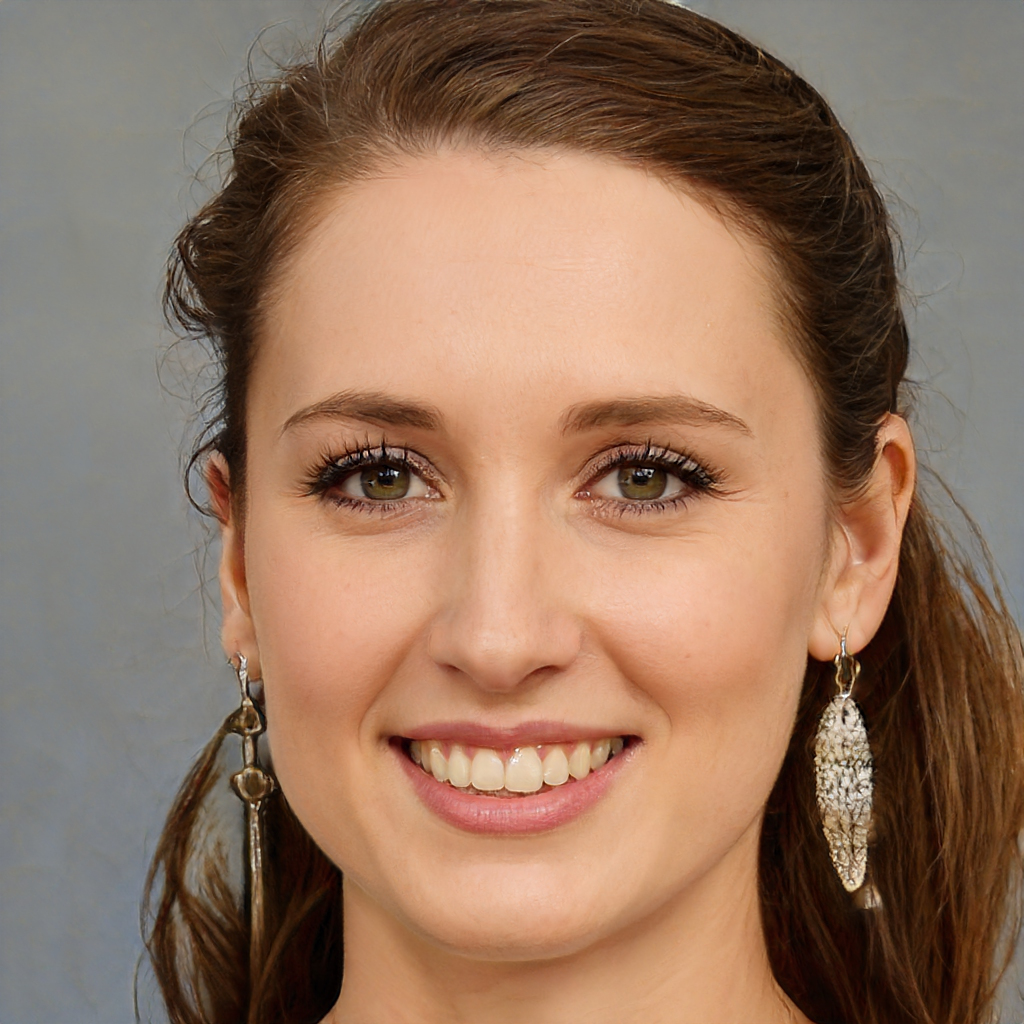
Gender: Female